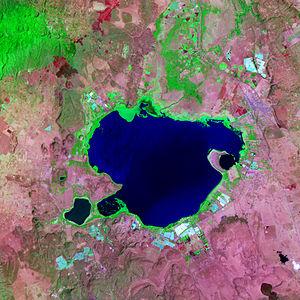
Le lac Naivasha est un lac d'eau douce situé au Kenya, plus précisément au nord-ouest de la capitale Nairobi, près de la ville de Naivasha. Il fait partie de la vallée du grand rift. Il est désigné site Ramsar depuis le 10 avril 1995.